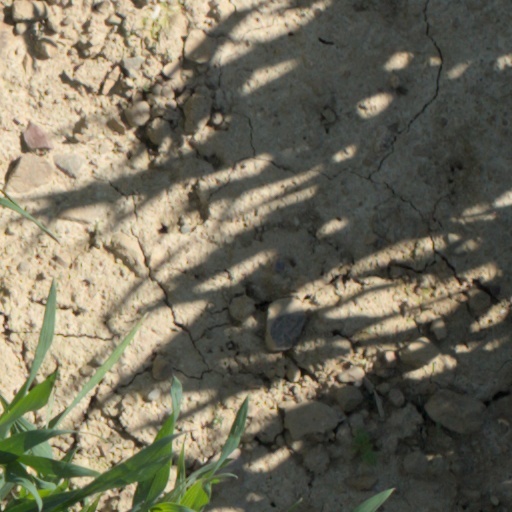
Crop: wheat